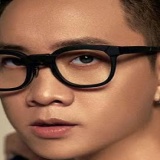
ca sĩ Justatee